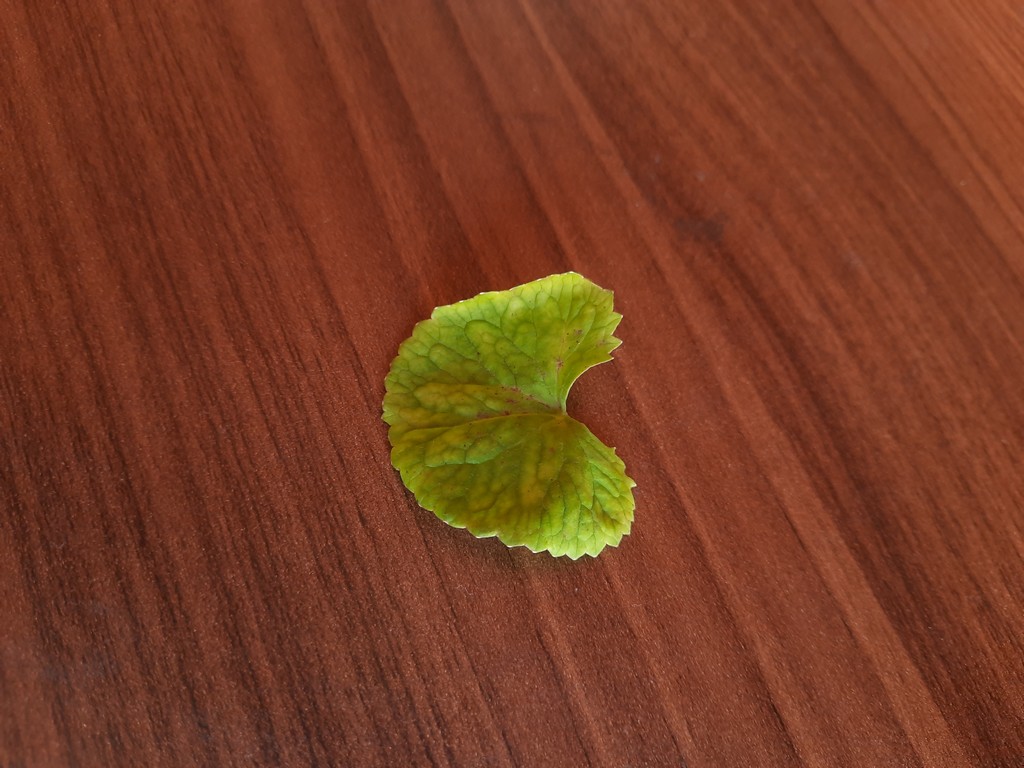
Label: Unhealthy